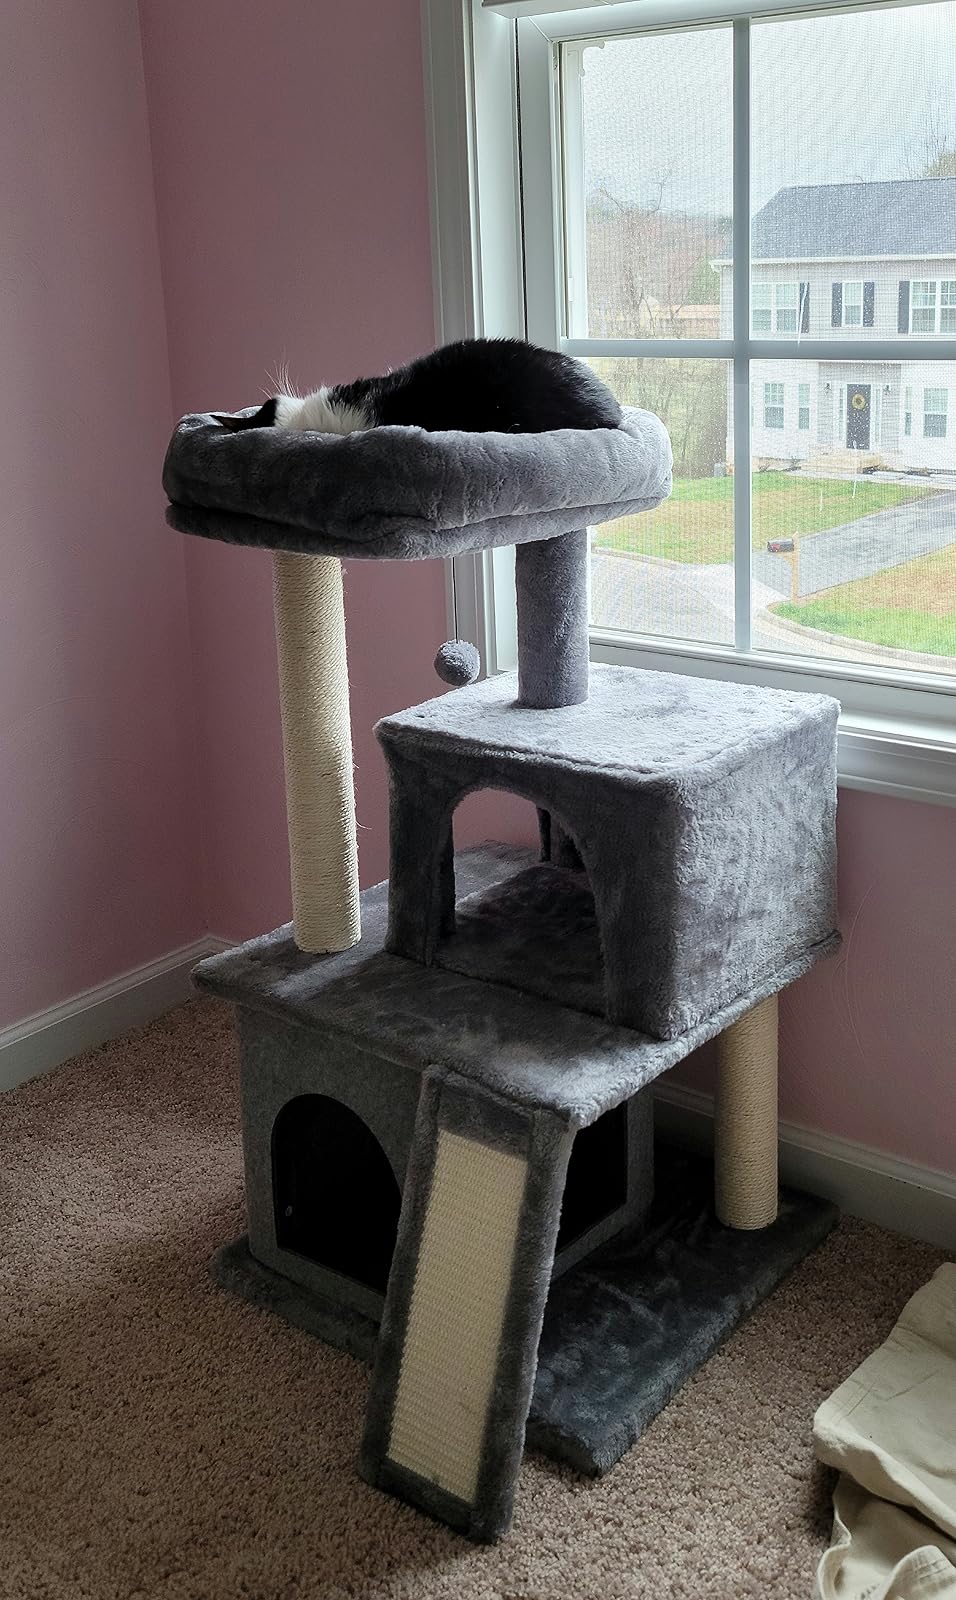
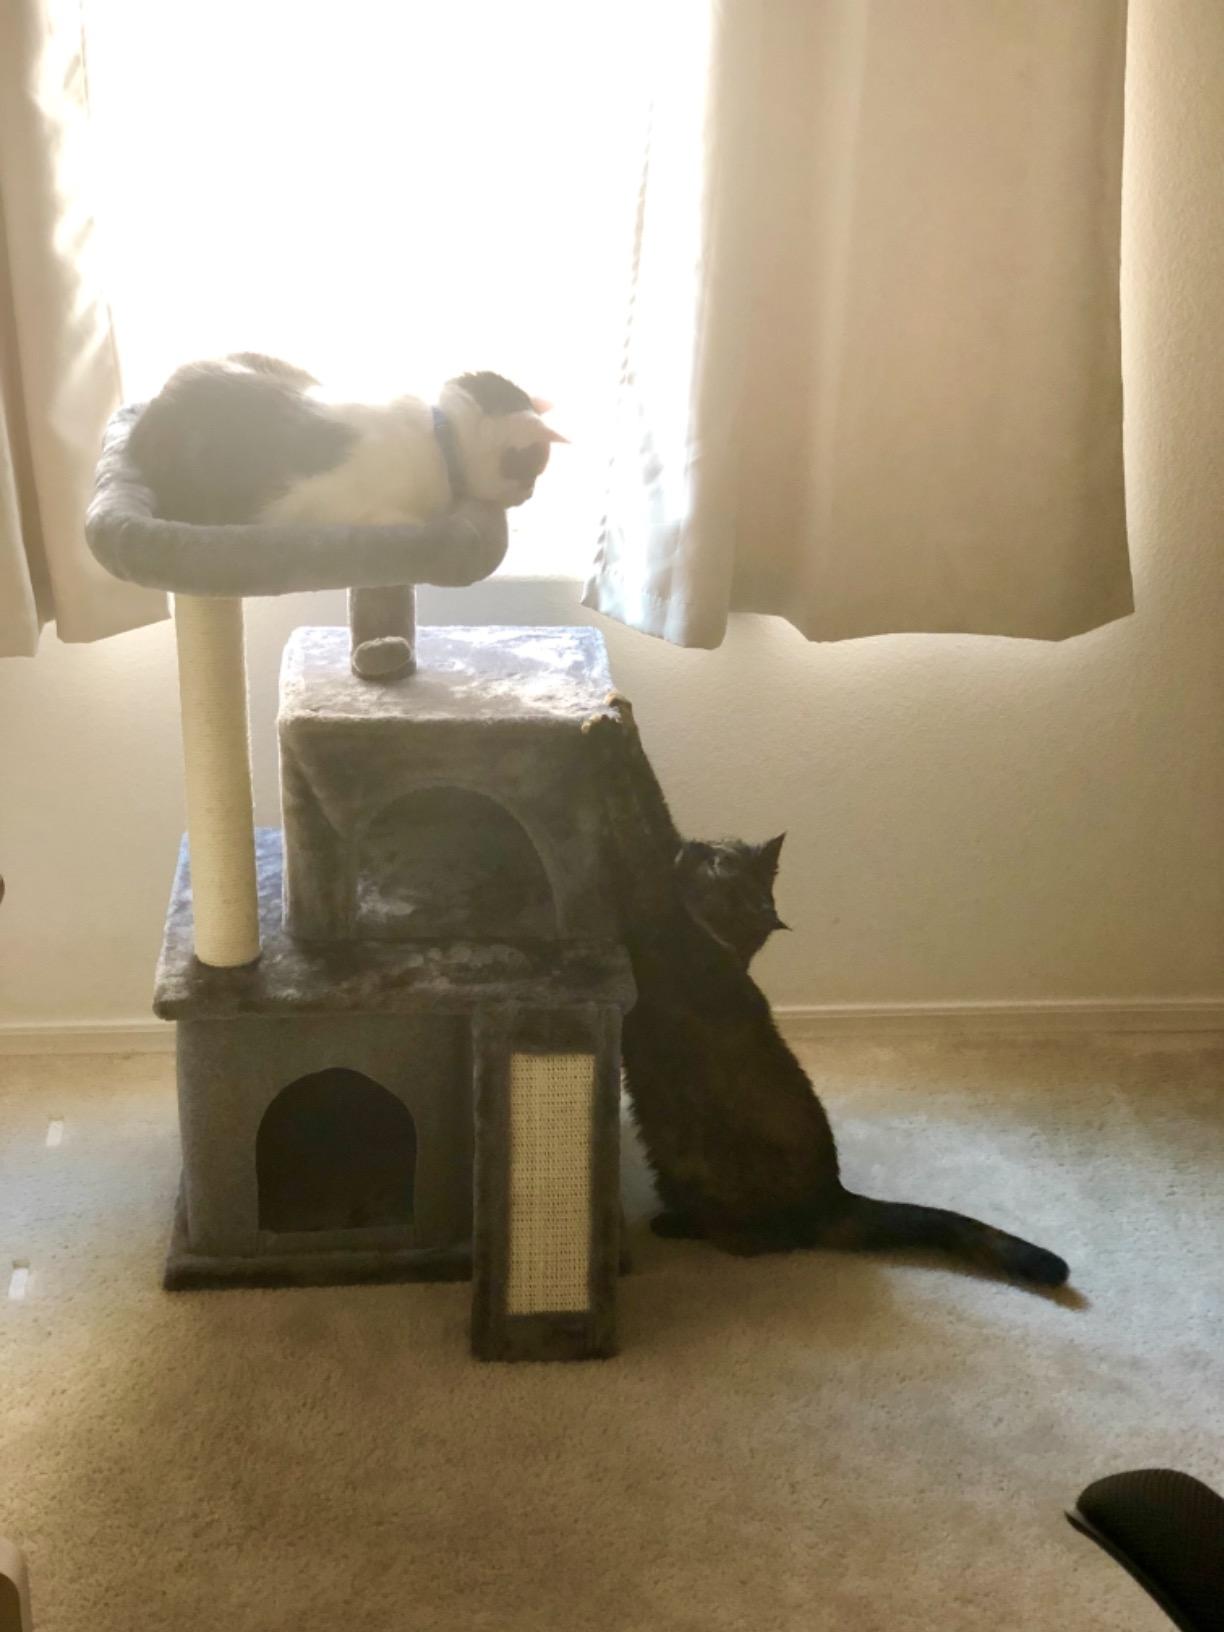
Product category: items_cat tree
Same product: yes